Sorana bean

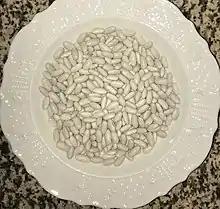
Dried Sorana beans

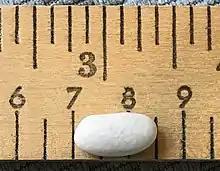
Dried Sorana bean

The Sorana is a climbing-type member of "Phaseolus vulgaris L. species". The bean is long, pearly white, shiny, and slightly flattened with a skin so thin it has been called "imperceptible to the palate". In the Sorana area they are nicknamed "piattellini" for their flat shape. The red bean has a thicker skin and a cylindrical shape.